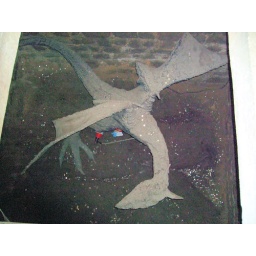
The large sculpted dragon lurking in the base of the Romanesque tower of Loket Castle.